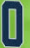
Number: 0